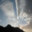
Label: cloud